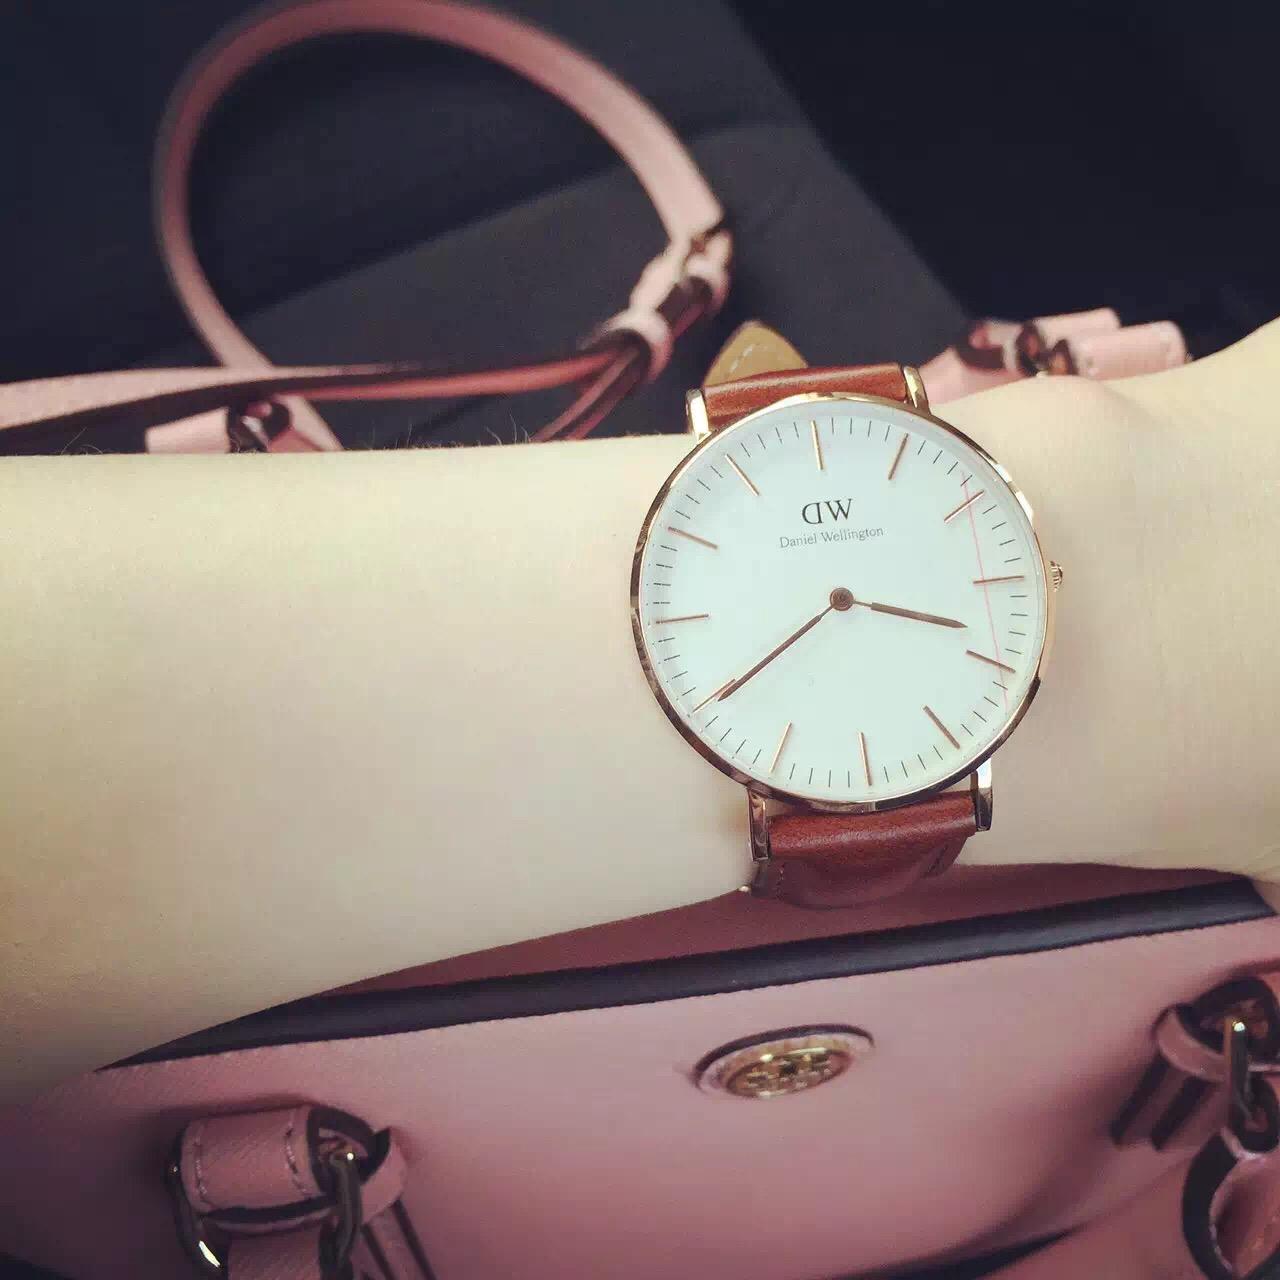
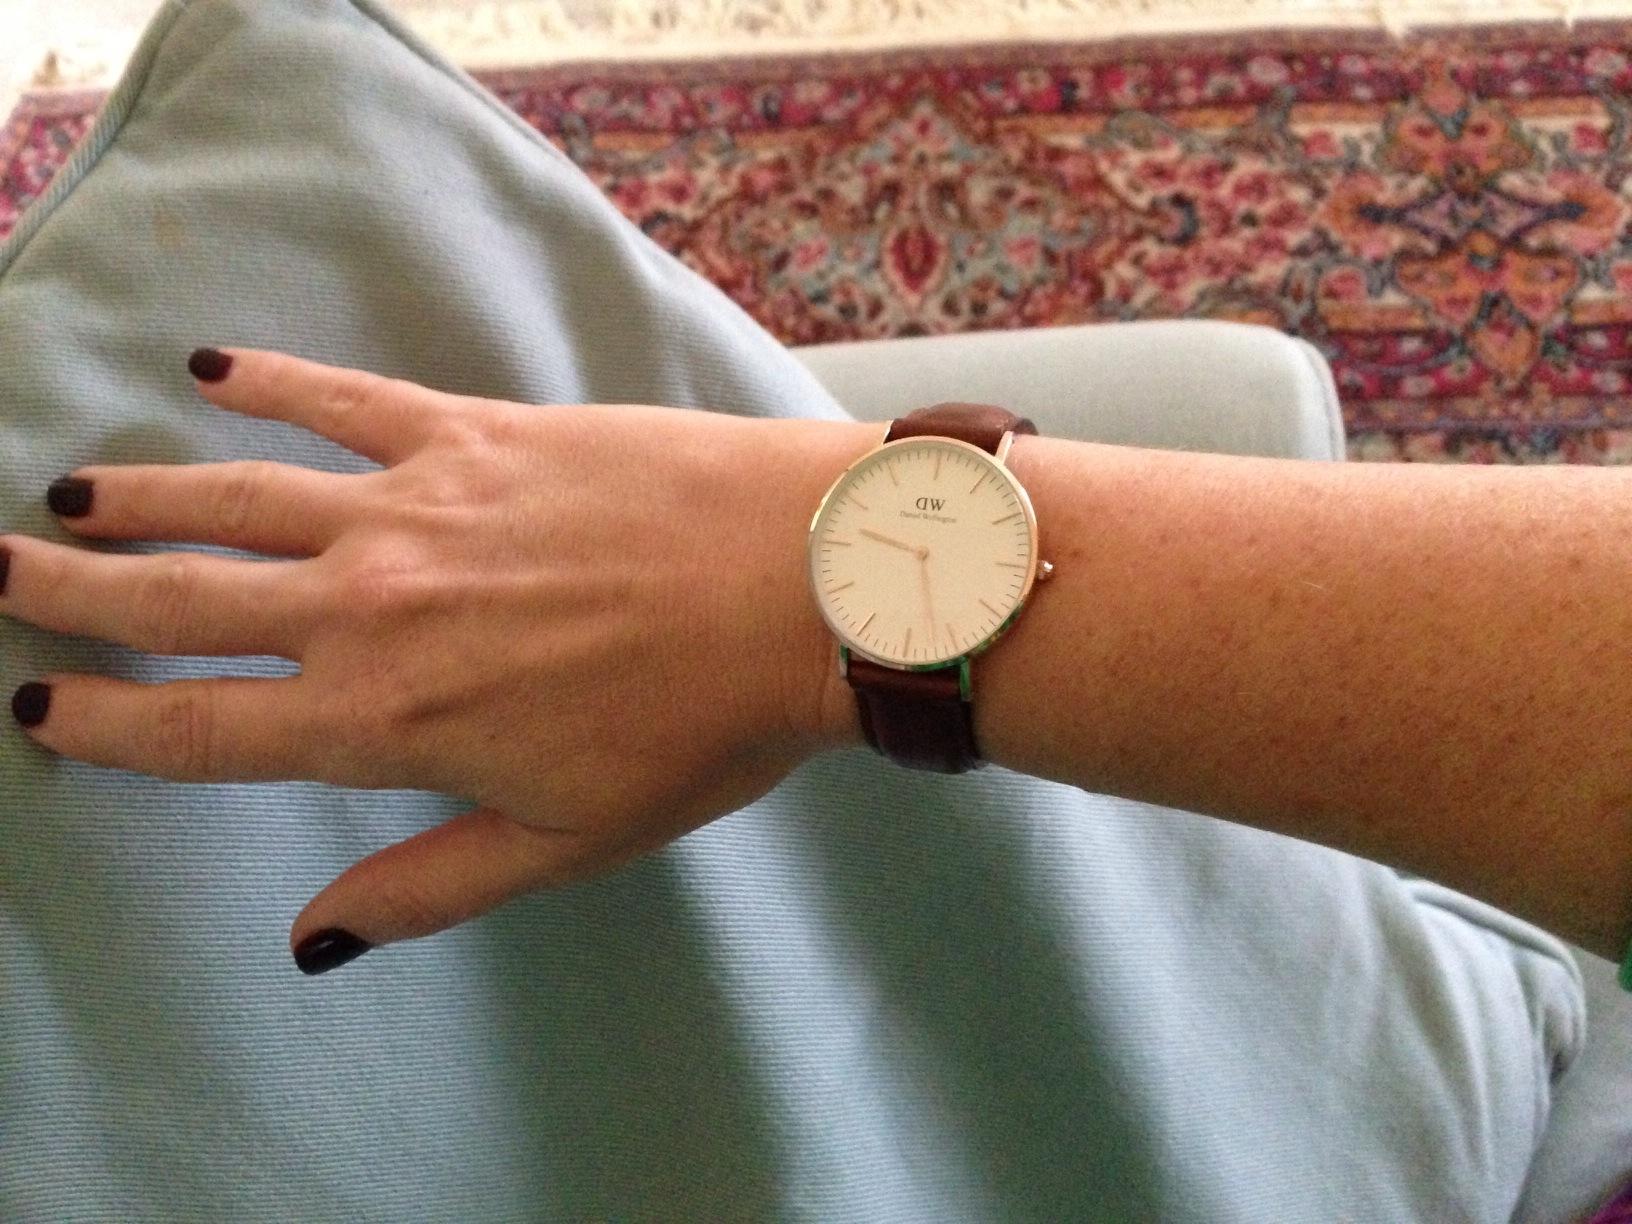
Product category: accessories_watch
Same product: yes